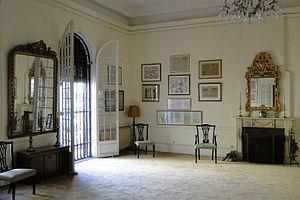
La légation américaine de Tanger est un bâtiment dans la médina de Tanger, au Maroc. La première propriété publique américaine en dehors des États-Unis, elle commémore les relations culturelles et diplomatiques historiques entre les États-Unis et le Royaume du Maroc. Elle est maintenant officiellement appelée l'Institut de la Légation américaine de Tanger pour les études marocaines, et est un centre culturel, un musée et une bibliothèque de recherche, se concentrant sur les études de langue arabe.